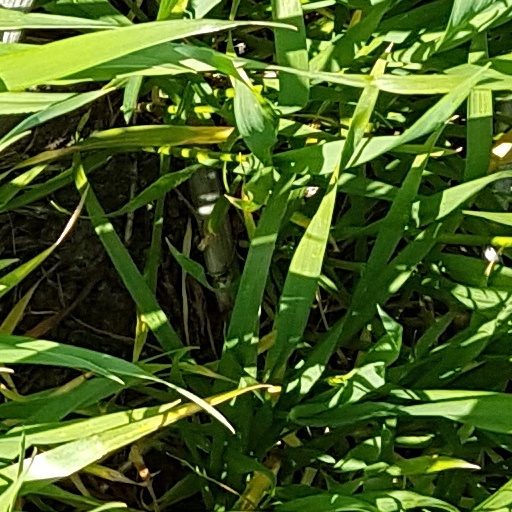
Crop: wheat